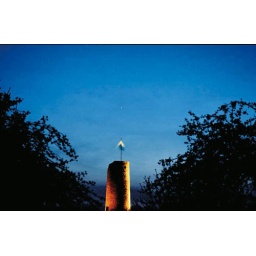
Planet Mercury in the evening sky over the tower of Castle Windeck